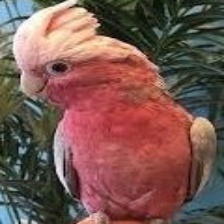
Species: ROSE BREASTED COCKATOO
Scientific name: EOLOPHUS ROSEICAPILLA
ImageNet parent category: sulphur-crested_cockatoo